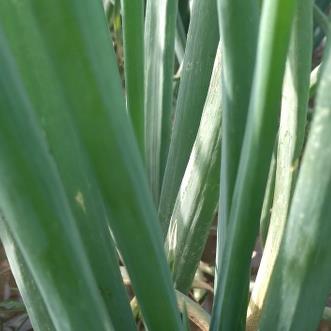
Crop: Onion
Condition: healthy-leaf